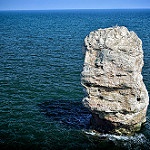
Label: sea